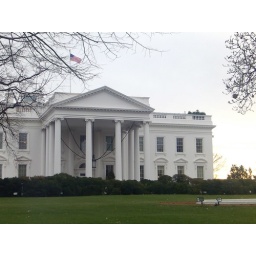
gigantic chandelier outside. There were men walking around on the roof too